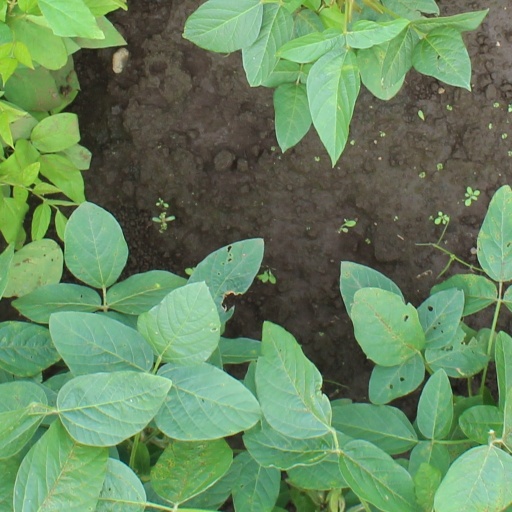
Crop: soybean